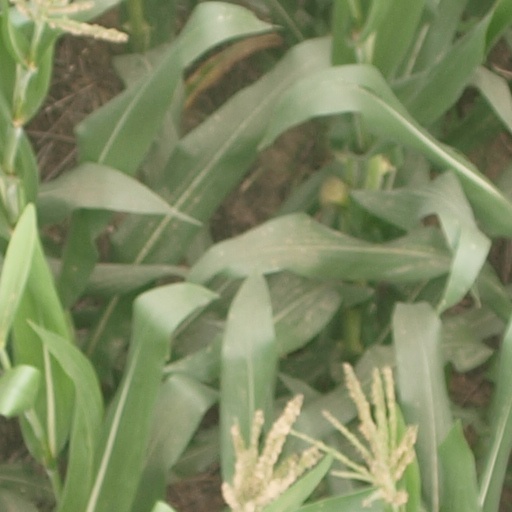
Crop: maize; corn